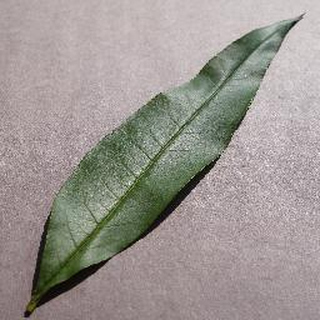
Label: healthy_peach